Criminal tattoo

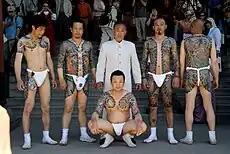
Tattooed yakuza

The Edo period in Japan exemplified the movement for internal peace within the country. Tattoos started to be used to mark those who committed crimes, which led to the association of tattoos with criminals. The Meiji restoration period followed the Edo period; Japan aimed to be viewed as more civilized during this time, so tattooing began to be considered barbaric and was outlawed throughout the country.